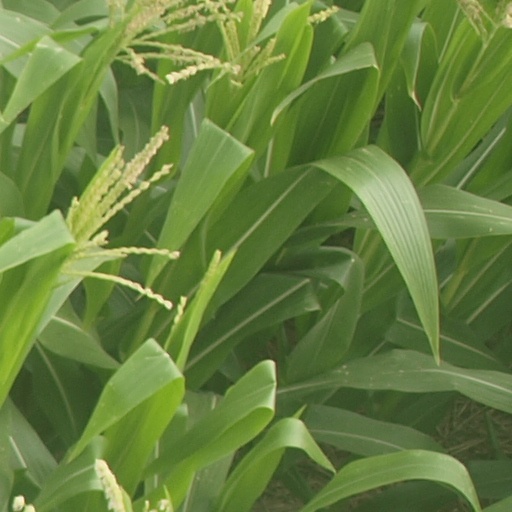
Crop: maize; corn